Dalia Ziada

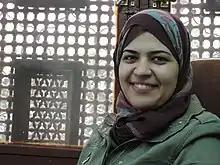

Dalia Ziada (in Arabic: "داليا زيادة ;" born 2 January 1982) is an Egyptian writer. She is the author of "The Curious Case of the Three-Legged Wolf - Egypt: Military, Islamism, and Liberal Democracy" and other internationally acclaimed non-fiction books on Middle East politics. She currently works as the Chairperson of the Liberal Democracy Institute, and executive director of MEEM Center for Middle East and Eastern Mediterranean Studies.